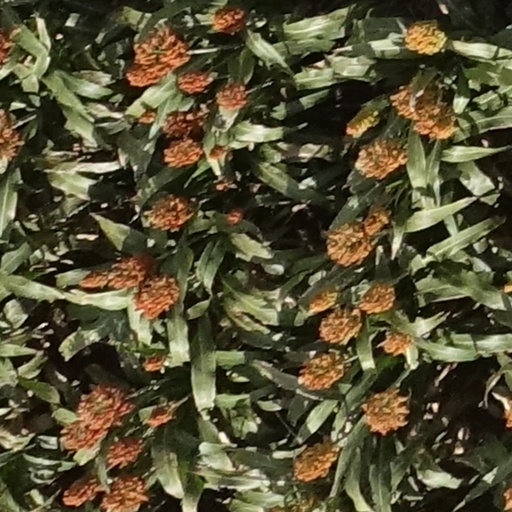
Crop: sorghum